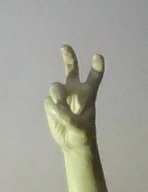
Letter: toot